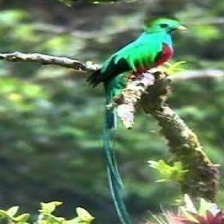
Species: QUETZAL
Scientific name: PHAROMACHRUS MOCINNO